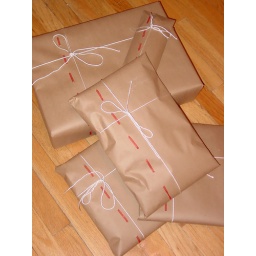
Red ribbon sewn in brown shipping paper and white string.